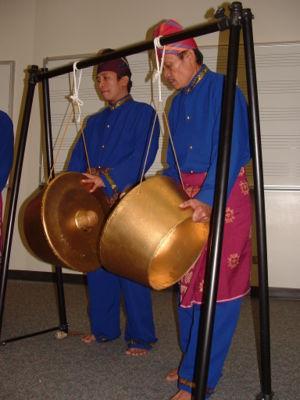
La musique philippine est un métissage entre les musiques d'Europe, d'Amérique, d'Indonésie et d'éléments indigènes, à la suite de quatre siècles d'une colonisation qui ne s'est jamais souciée d'en collecter les formes.